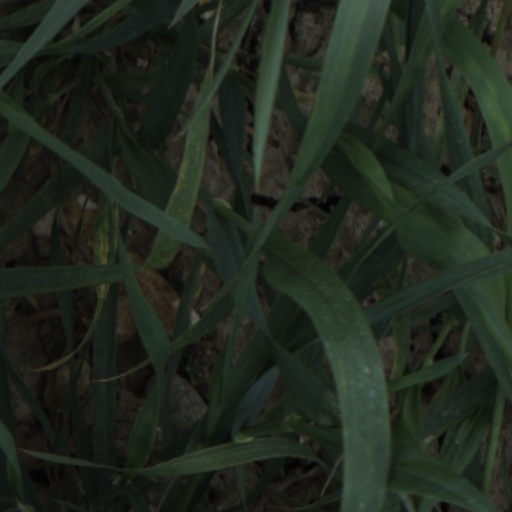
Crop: wheat